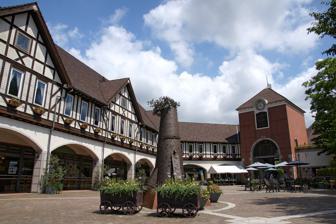
Building: Nunobiki Herb Garden
Country: Japan
Year built: 1991
Herb garden in Kobe, Japan The Rest House The Glass House, and city view The Nunobiki Herb Garden ( 布引ハーブ園 , Nunobiki Hābu-en , 40 acres) is a herb garden located on Mount Rokkō above Kobe , Japan . It is open daily; an admission fee is charged. The garden is accessed by Shin-Kobe Ropeway gondola lift from downtown Kobe. It features over 75,000 herbs (200 varieties), plus greenhouses , restaurant and cafe, museums, exhibits, and gift shops. The garden was built in 1991. See also Wikimedia Commons has media related to Nunobiki Herb Garden . List of botanical gardens in Japan References Nunobiki Herb Garden (Japanese) Feel Kobe entry 56th CIRP General Assembly description 34°42′55″N 135°11′32″E / 34.71528°N 135.19222°E / 34.71528; 135.19222 This Hyōgo Prefecture location article is a stub . You can help Wikipedia by expanding it . v t e This article related to a garden in Japan is a stub . You can help Wikipedia by expanding it . v t e